Royal Welch Fusiliers

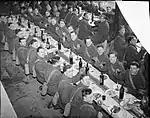
Men of the 1st Battalion, Royal Welch Fusiliers celebrate St David's Day, 1 March 1940

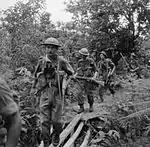
Royal Welsh Fusiliers move forward on a jungle path near Pinbaw, Burma, December 1944

The Haldane Reforms of 1908 converted the remaining Militia into the Special Reserve (SR) and the Volunteers into the Territorial Force (TF). The battalions were now numbered sequentially within their regiment. The TF battalions of the RWF were given subtitles in 1909: